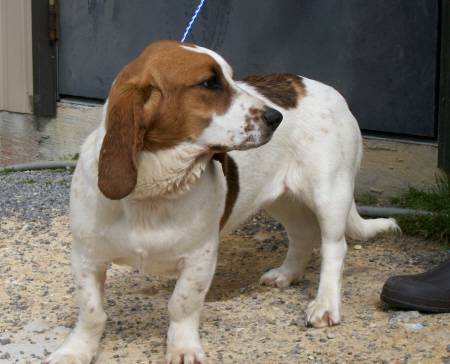
Label: dog